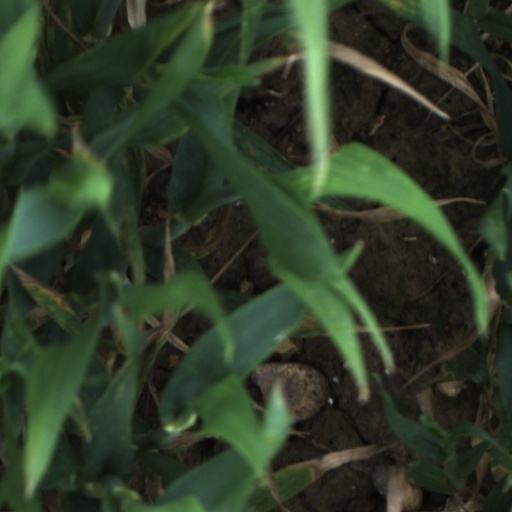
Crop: wheat